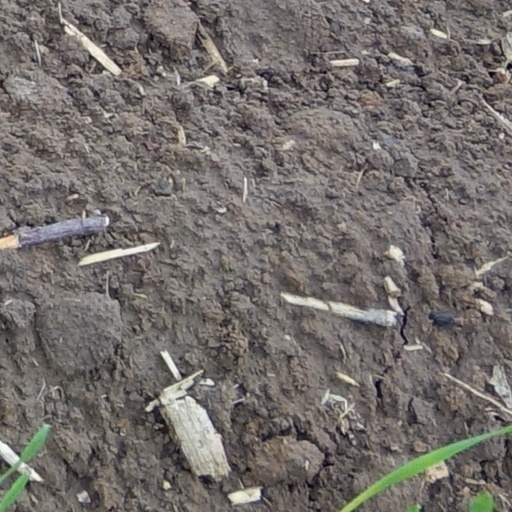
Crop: wheat